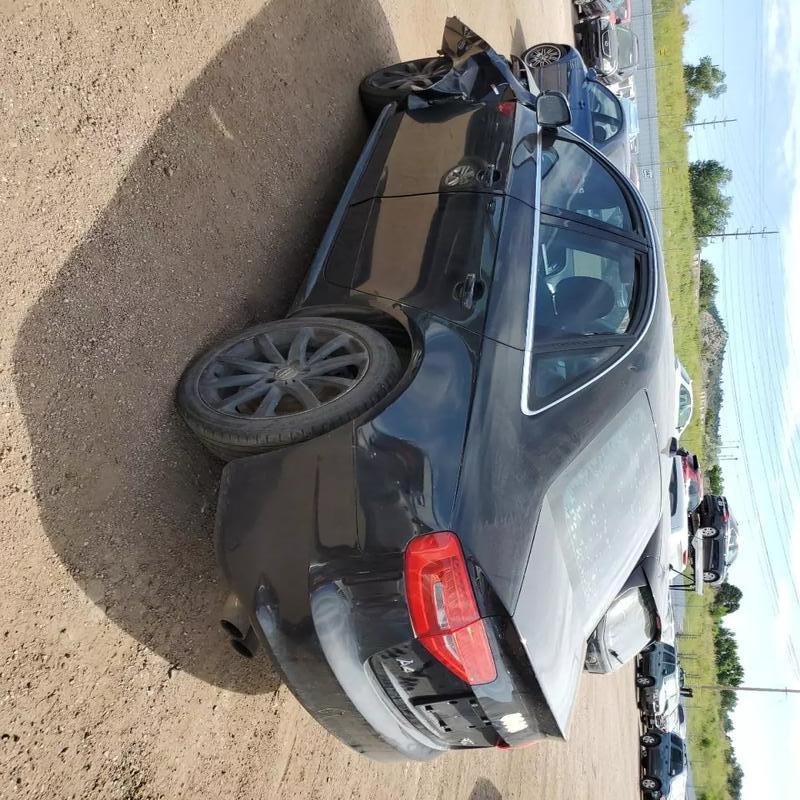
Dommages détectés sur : aile avant gauche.
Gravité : majeur